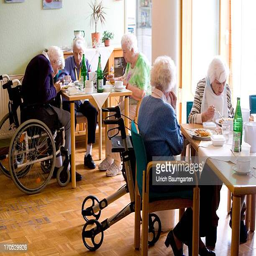
senior citizens during lunch in the retirement home